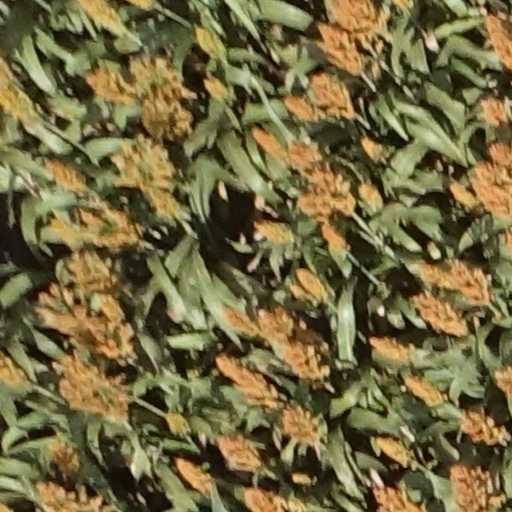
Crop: sorghum